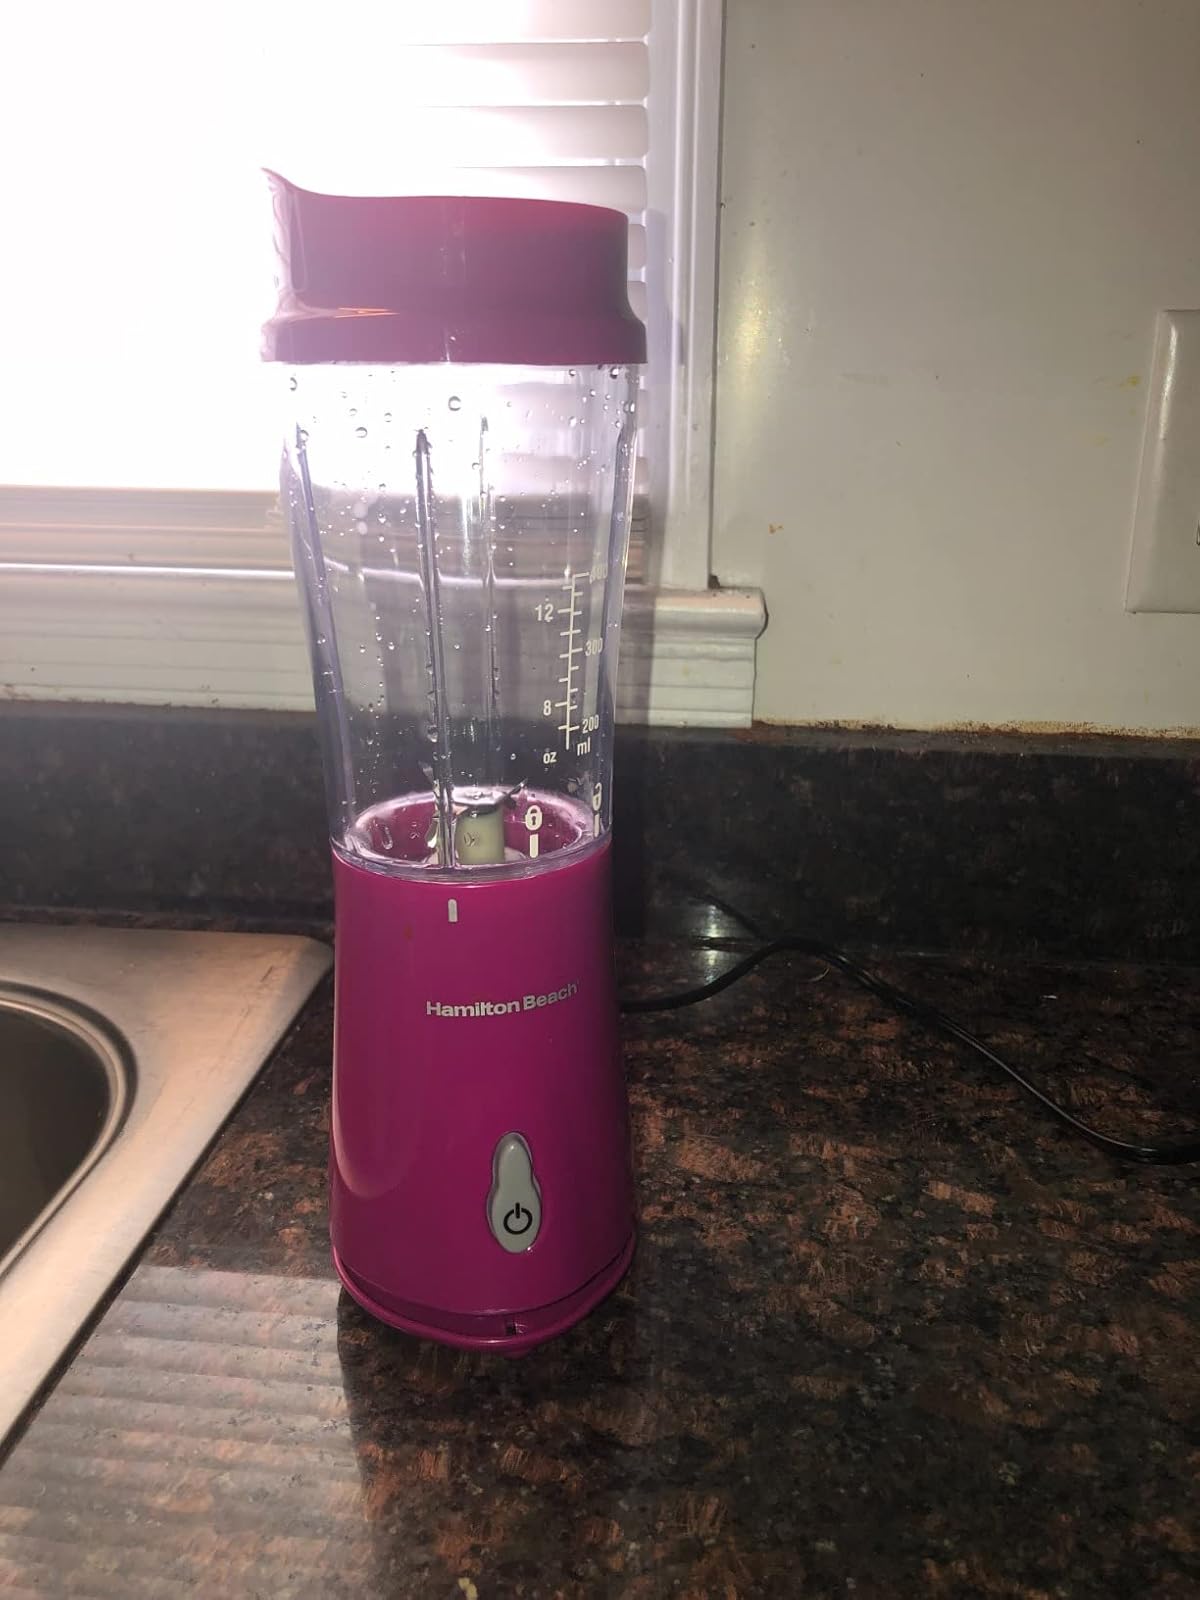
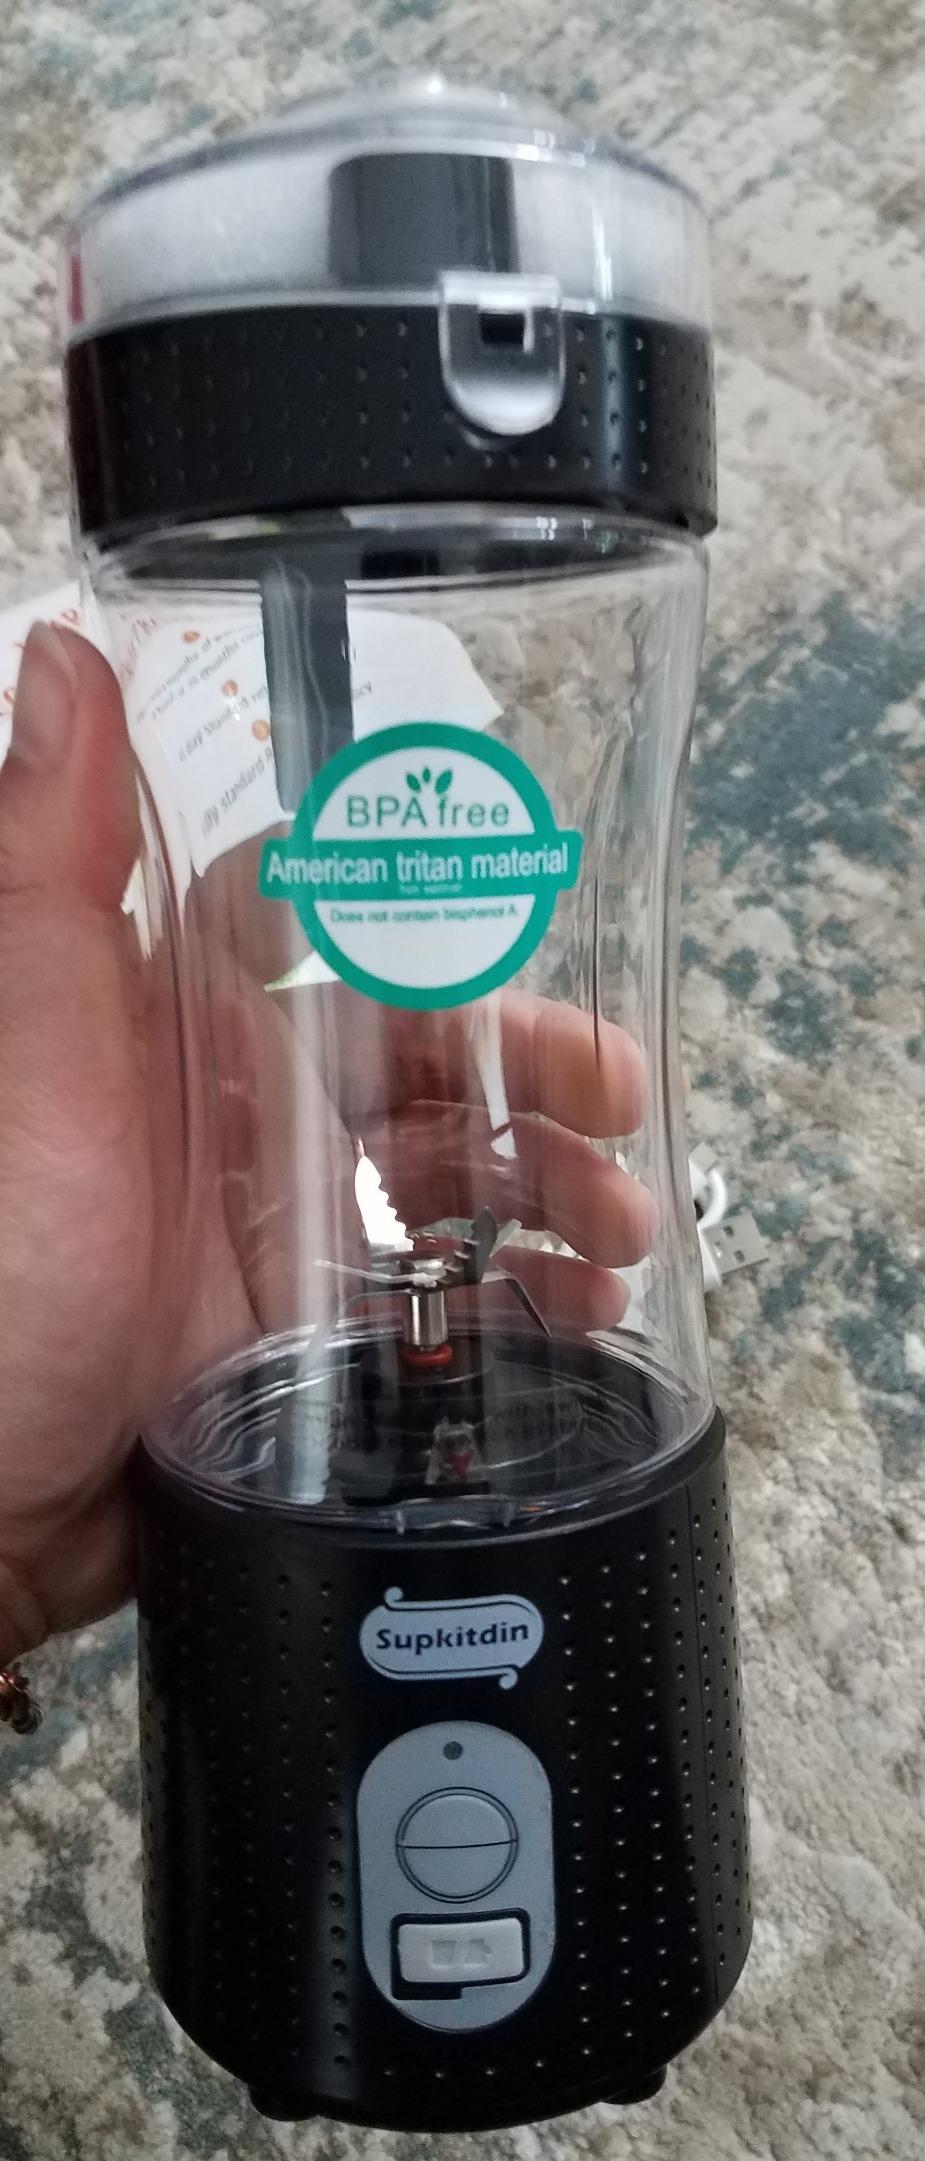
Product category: items_blender
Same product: no